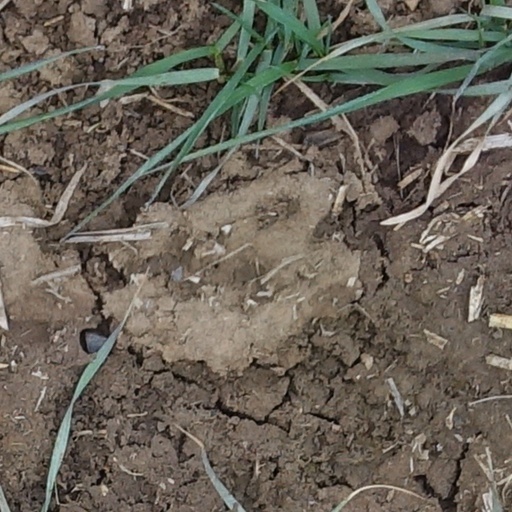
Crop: wheat